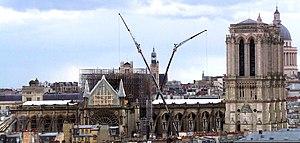
La mise hors d'eau de la cathédrale est en bonne voie
L’incendie de Notre-Dame de Paris est un incendie majeur survenu à la cathédrale Notre-Dame de Paris, les 15 et 16 avril 2019, pendant près de 15 heures.